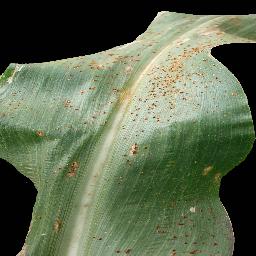
Label: Corn___Common_rust